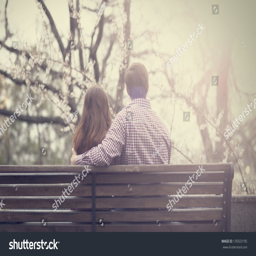
young couple on the bench at the street .